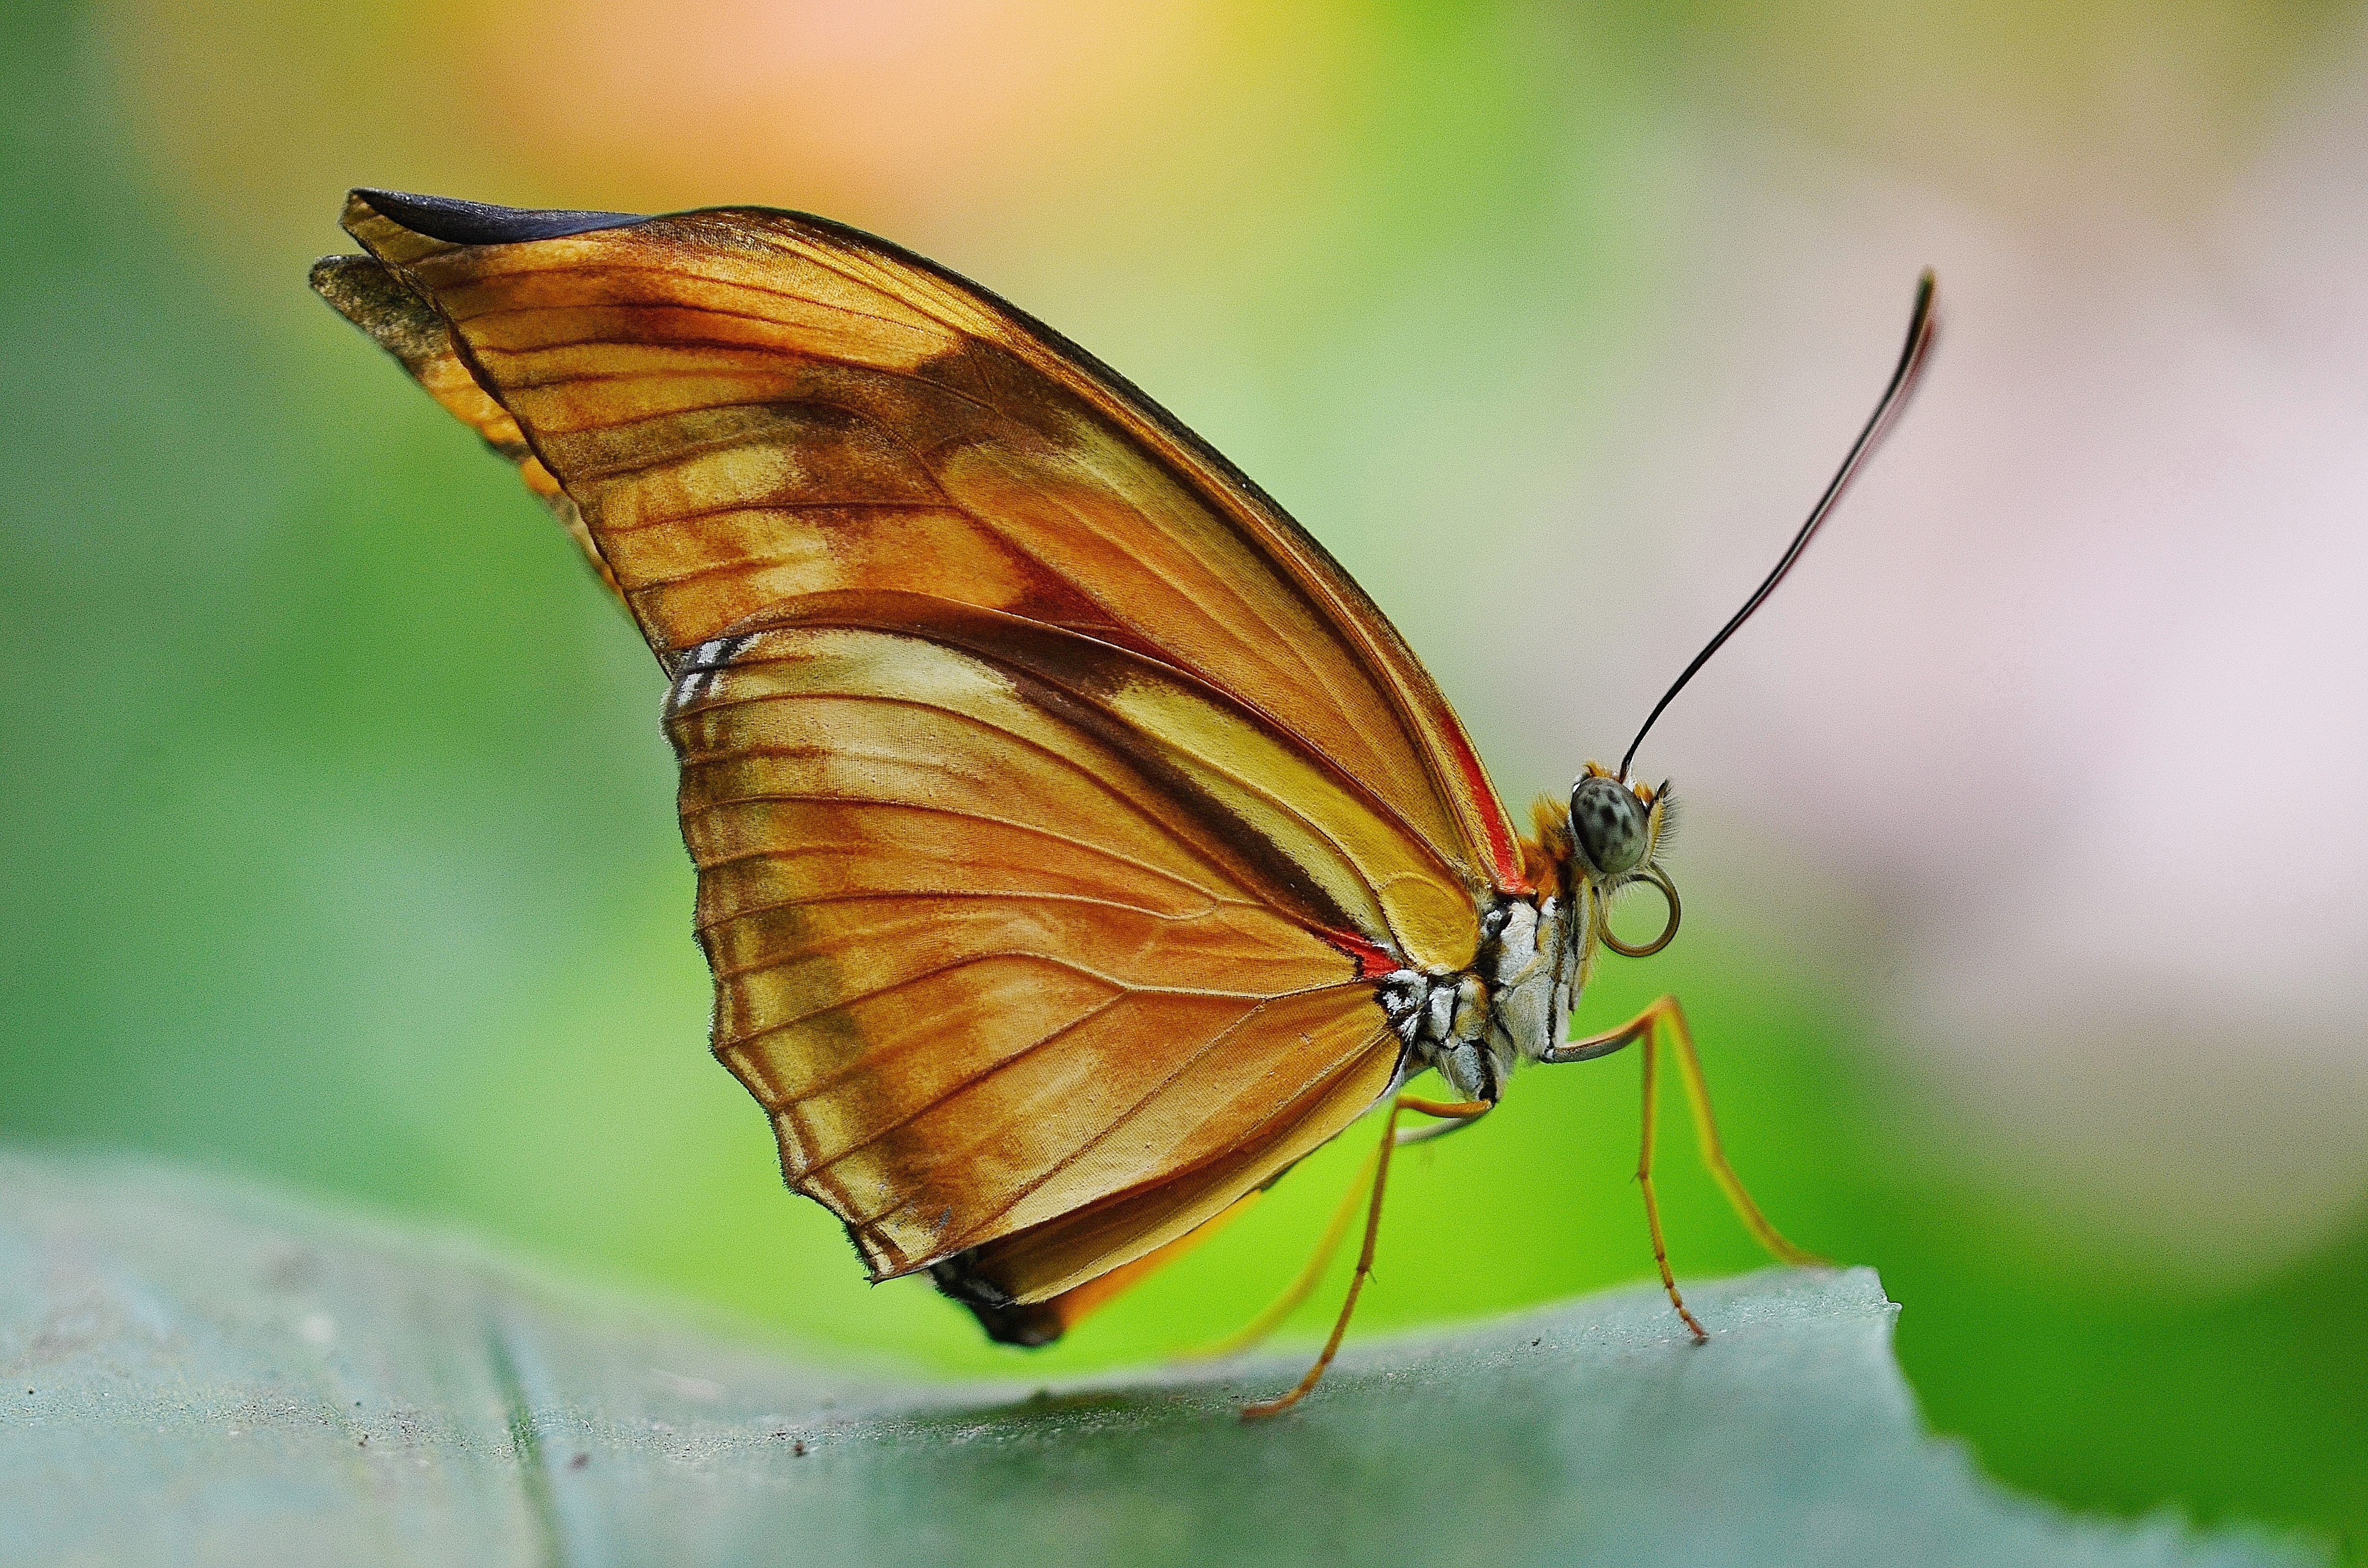
nature, wing, photography, leaf, flower, animal, flying, fly, wildlife, orange, insect, macro, butterfly, yellow, fauna, invertebrate, close up, wings, nectar, pieridae, macro photography, arthropod, pollinator, moths and butterflies, lycaenid, brush footed butterfly, colias